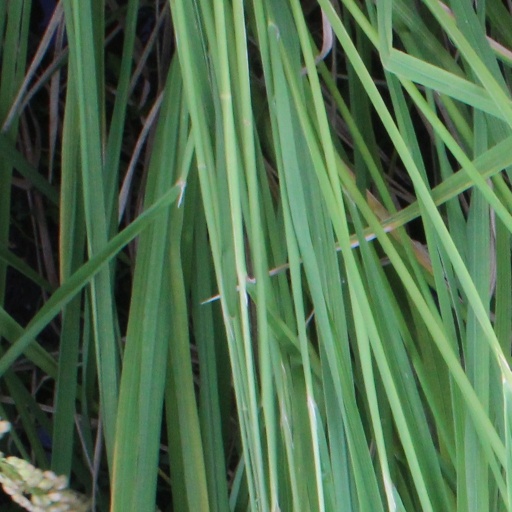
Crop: rice